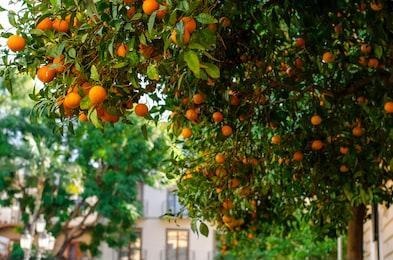
Label: mandarine